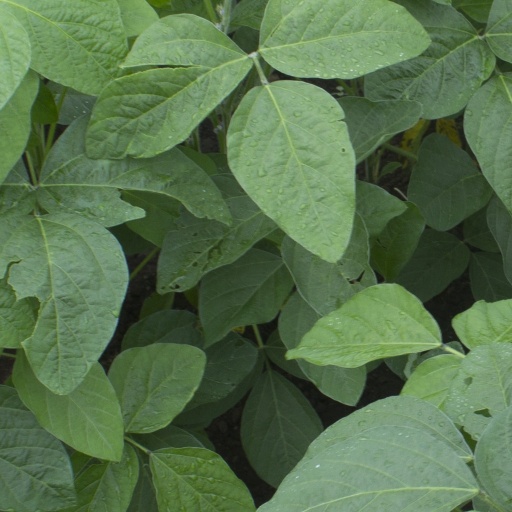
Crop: soybean